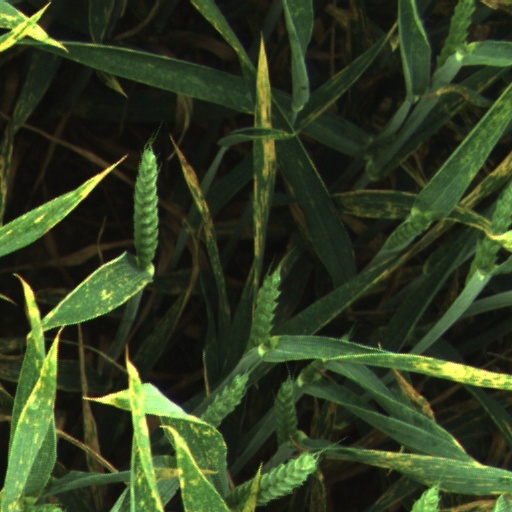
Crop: wheat